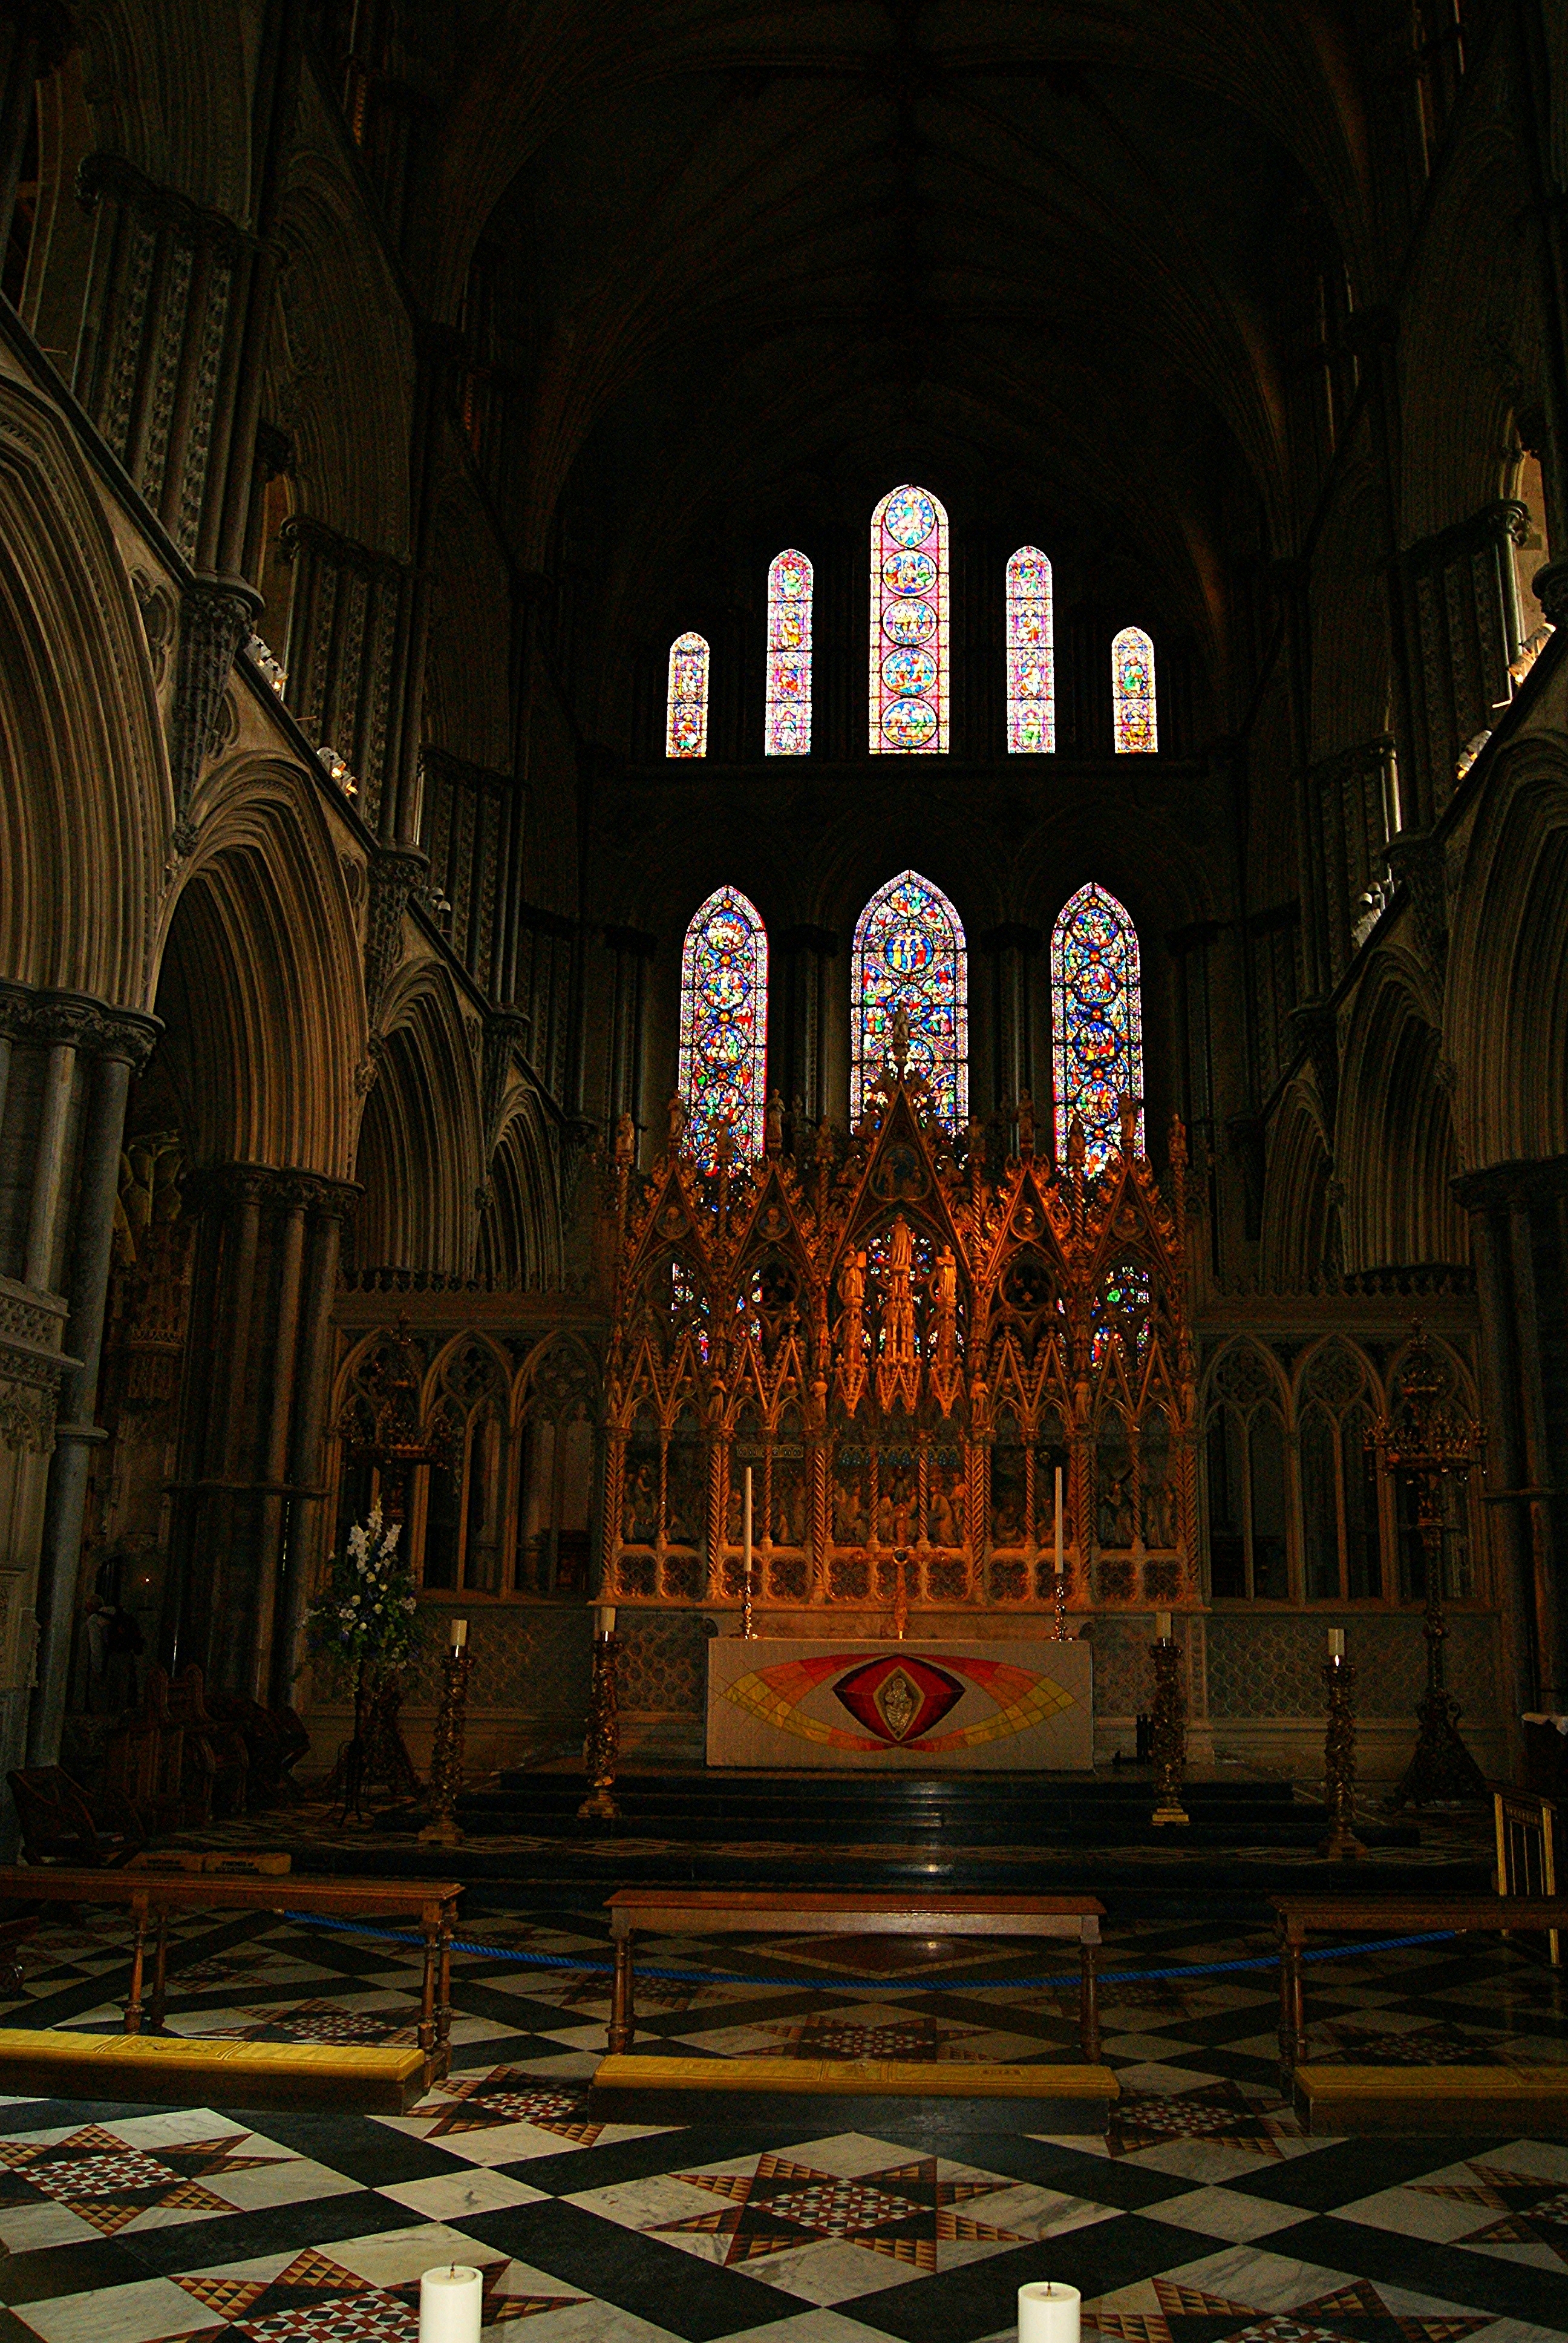
building, church, cathedral, chapel, place of worship, monastery, symmetry, basilica, gothic architecture